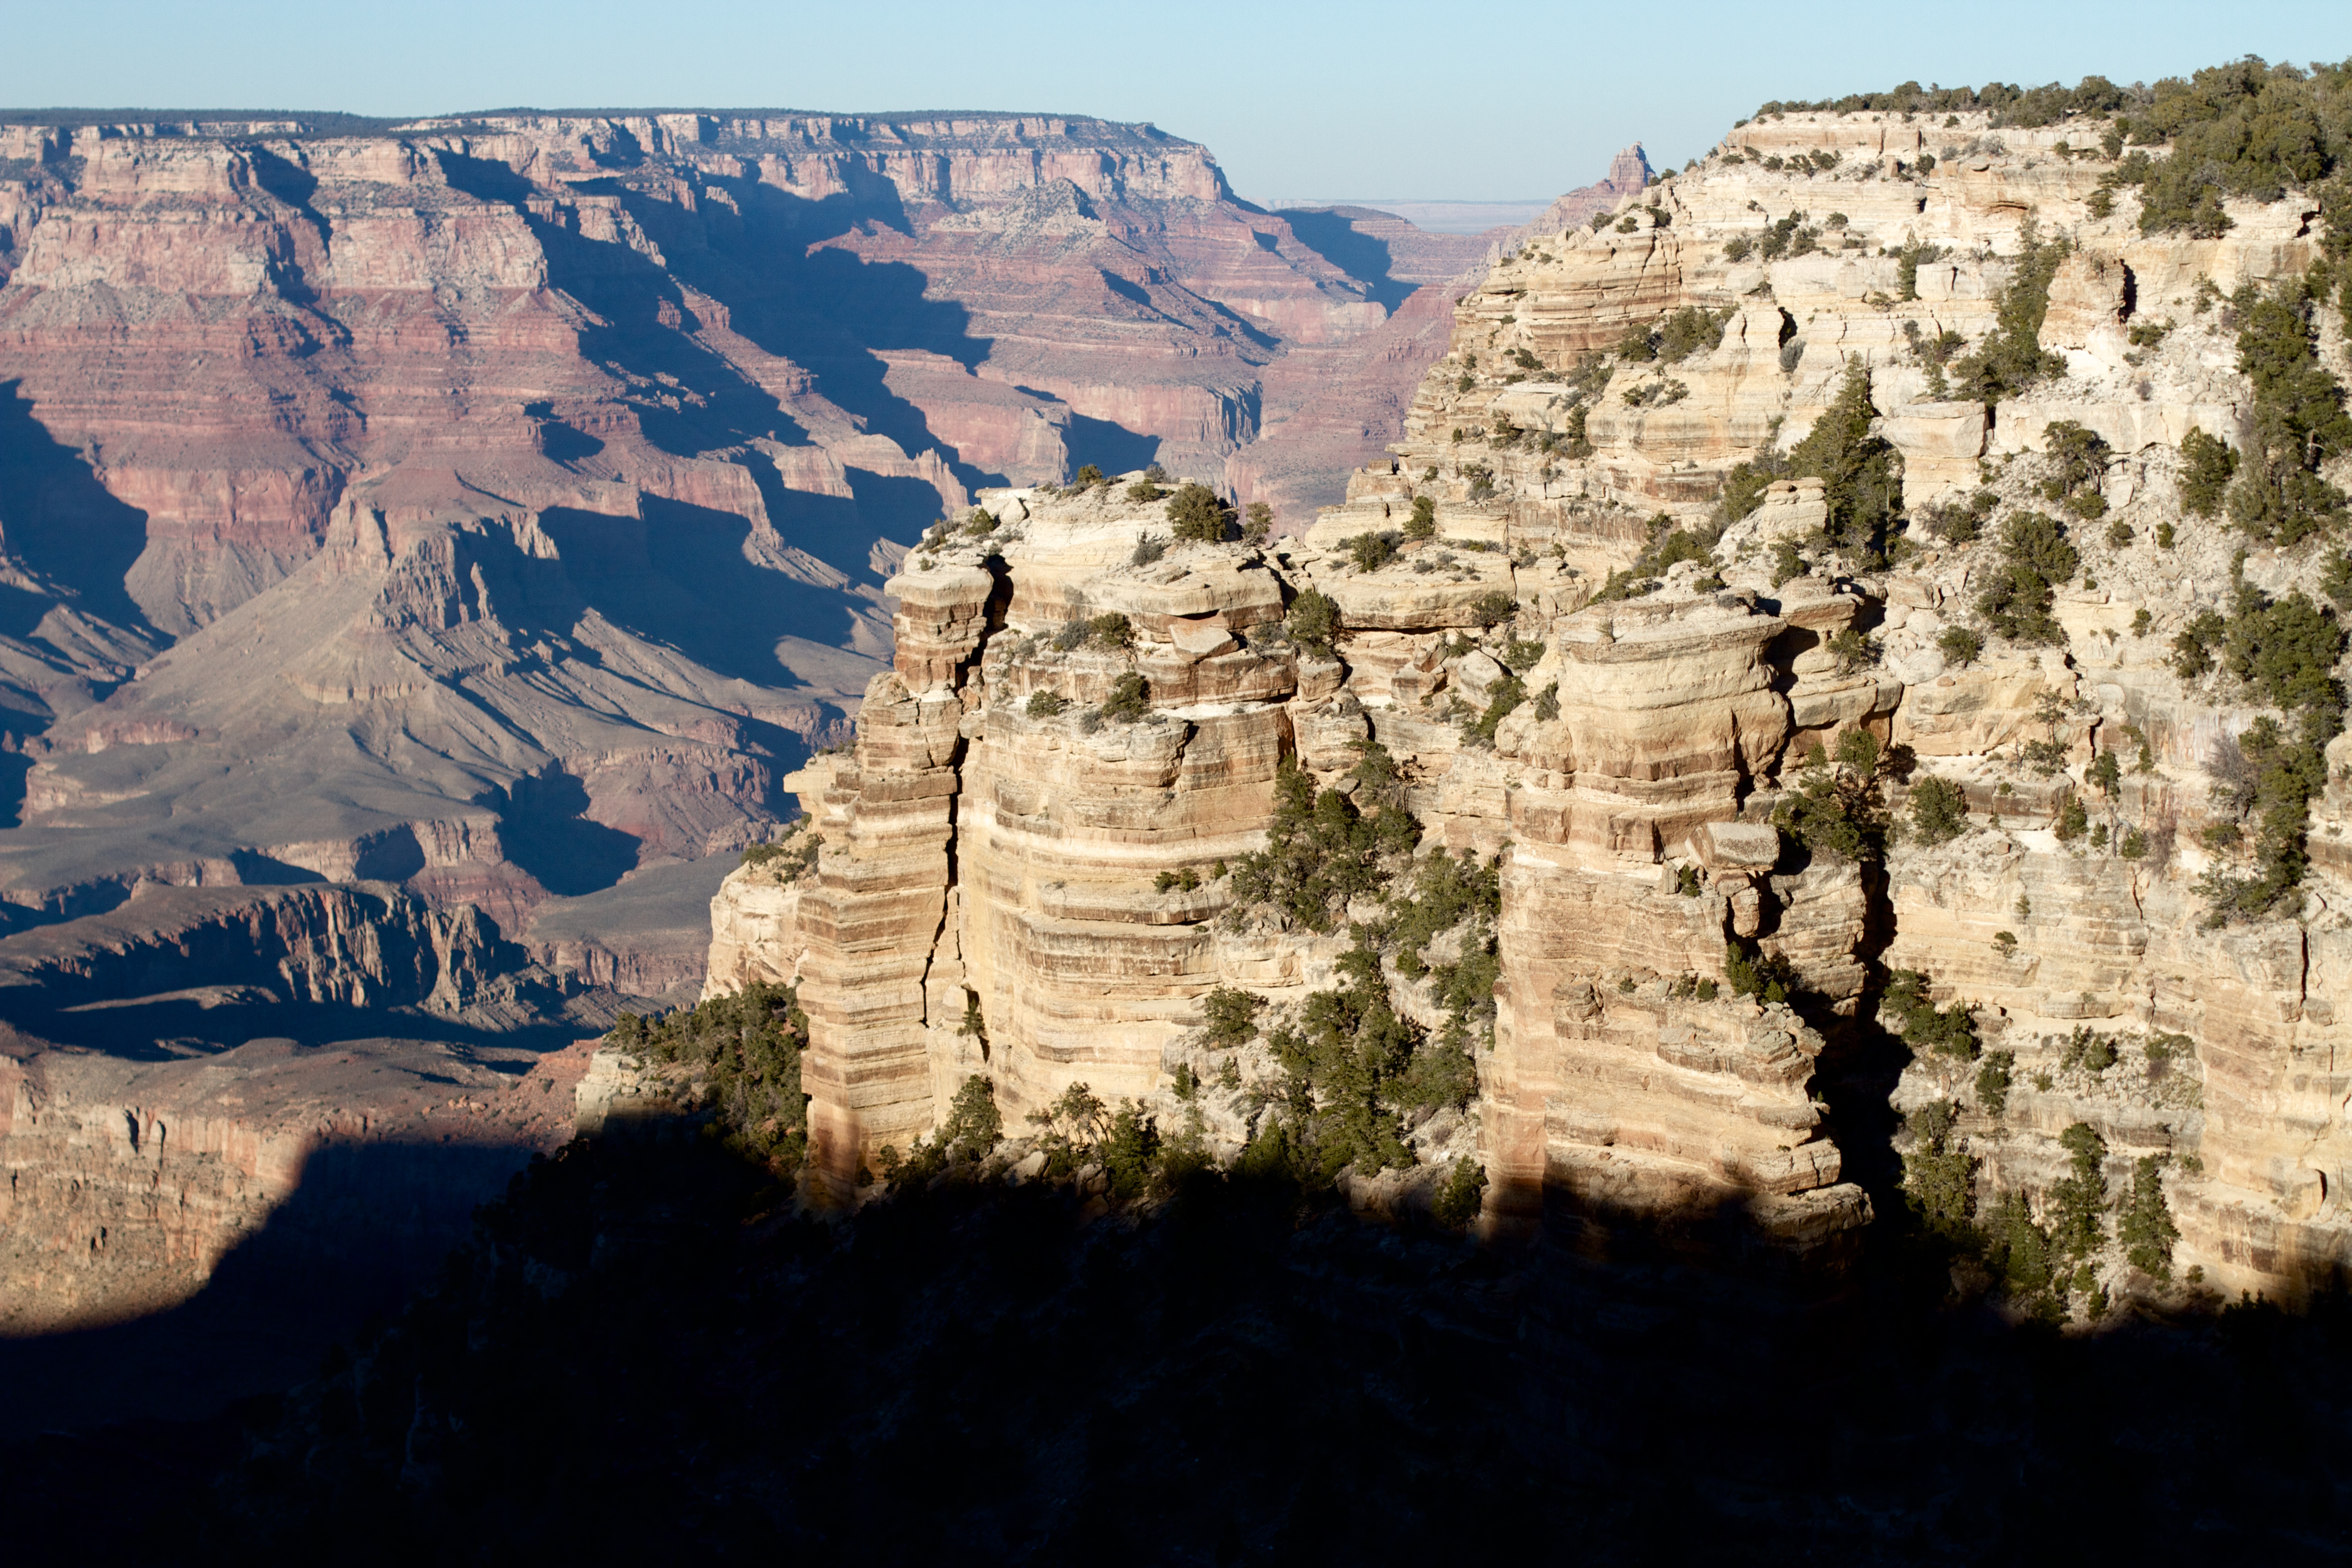
valley, formation, cliff, canyon, terrain, geology, badlands, plateau, grandcanyon, wadi, landform, geographical feature